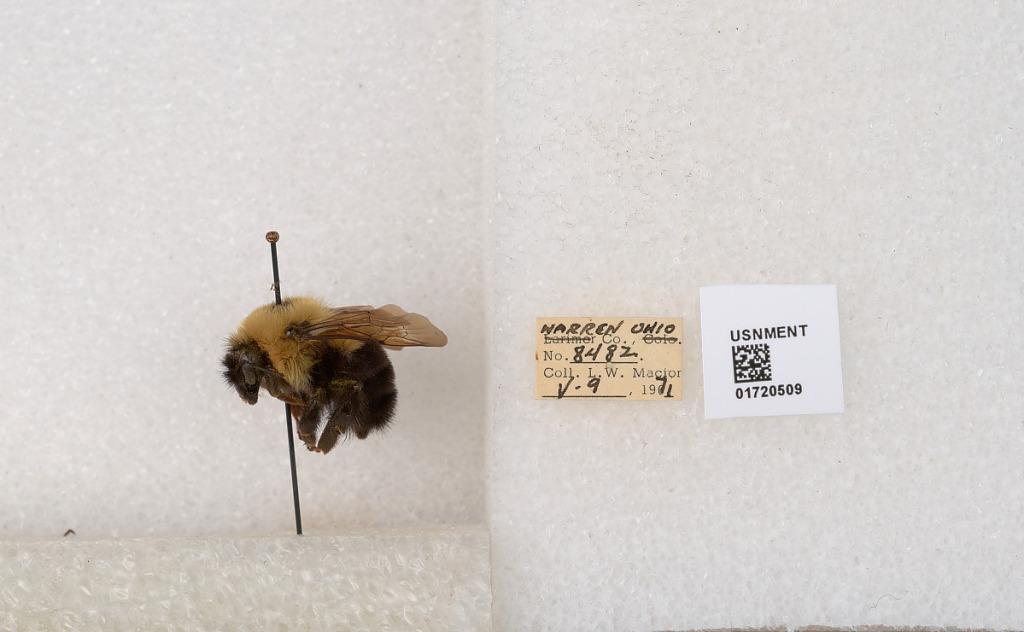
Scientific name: Bombus bimaculatus Cresson
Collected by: L. Macior
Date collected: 1971-5-9
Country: United States
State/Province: Ohio
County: Warren
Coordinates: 39.4276, -84.1668